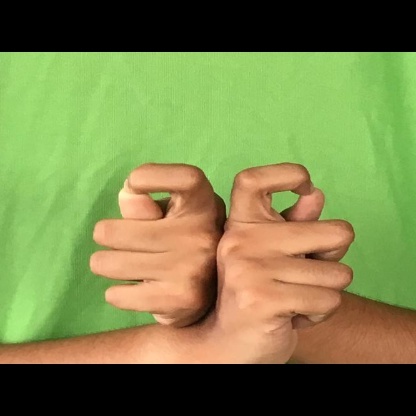
Mudra: Berunda